Capitals–Penguins rivalry

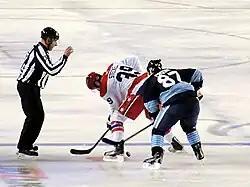
The two teams played at Heinz Field during the 2011 NHL Winter Classic.

Washington and Pittsburgh would remain very competitive for the next few years, as the two teams combined for only one playoff-less season (Capitals in 2013–14) from 2009 to 2015. However, they never met in the playoffs during this time. They came close in 2011, but had the Penguins held their 3–1 series lead in the conference quarterfinals against Tampa Bay, they would have faced Washington in the next round.